Thepchaiya Un-Nooh

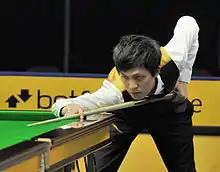
Un-Nooh in 2013

Un-Nooh lost in the qualifying rounds for the first four ranking events of the 2013–14 season, but then beat Gerard Greene 6–5 to reach the International Championship in Chengdu, China. In his first appearance in the main draw of a ranking event he thrashed Zhang Anda 6–1, before losing by the same scoreline to Neil Robertson in the last 32. However, the experience seemed to kick start Un-Nooh's season as in 2014 he played at the venue stage of four of the remaining six ranking events. He beat Ronnie O'Sullivan 5–4 in qualifying for the German Masters, with the reigning world champion playing high risk exhibition shots throughout the match, but Un-Nooh was whitewashed 5–0 by Jack Lisowski in the first round. At the World Open, Un-Nooh led Stephen Maguire 3–0, before the world number eight rallied to win four frames in a row. The match went into a deciding frame in which Un-Nooh made a break of sixty, only for Maguire to get a chance to win but then miss the final brown, handing Un-Nooh a big scalp. He then reached the last 16 of a ranking event for the first time by beating Andrew Higginson 5–1 and lost 5–2 to Graeme Dott, despite missing the final pink when on a 147 break during the match. Un-Nooh advanced to the last 32 of the China Open by whitewashing 1997 world champion Ken Doherty 5–0, before losing 5–3 against Ding Junhui. His performances during the campaign saw him end it in the top 64 in the world rankings for the first time as he was placed 59th.